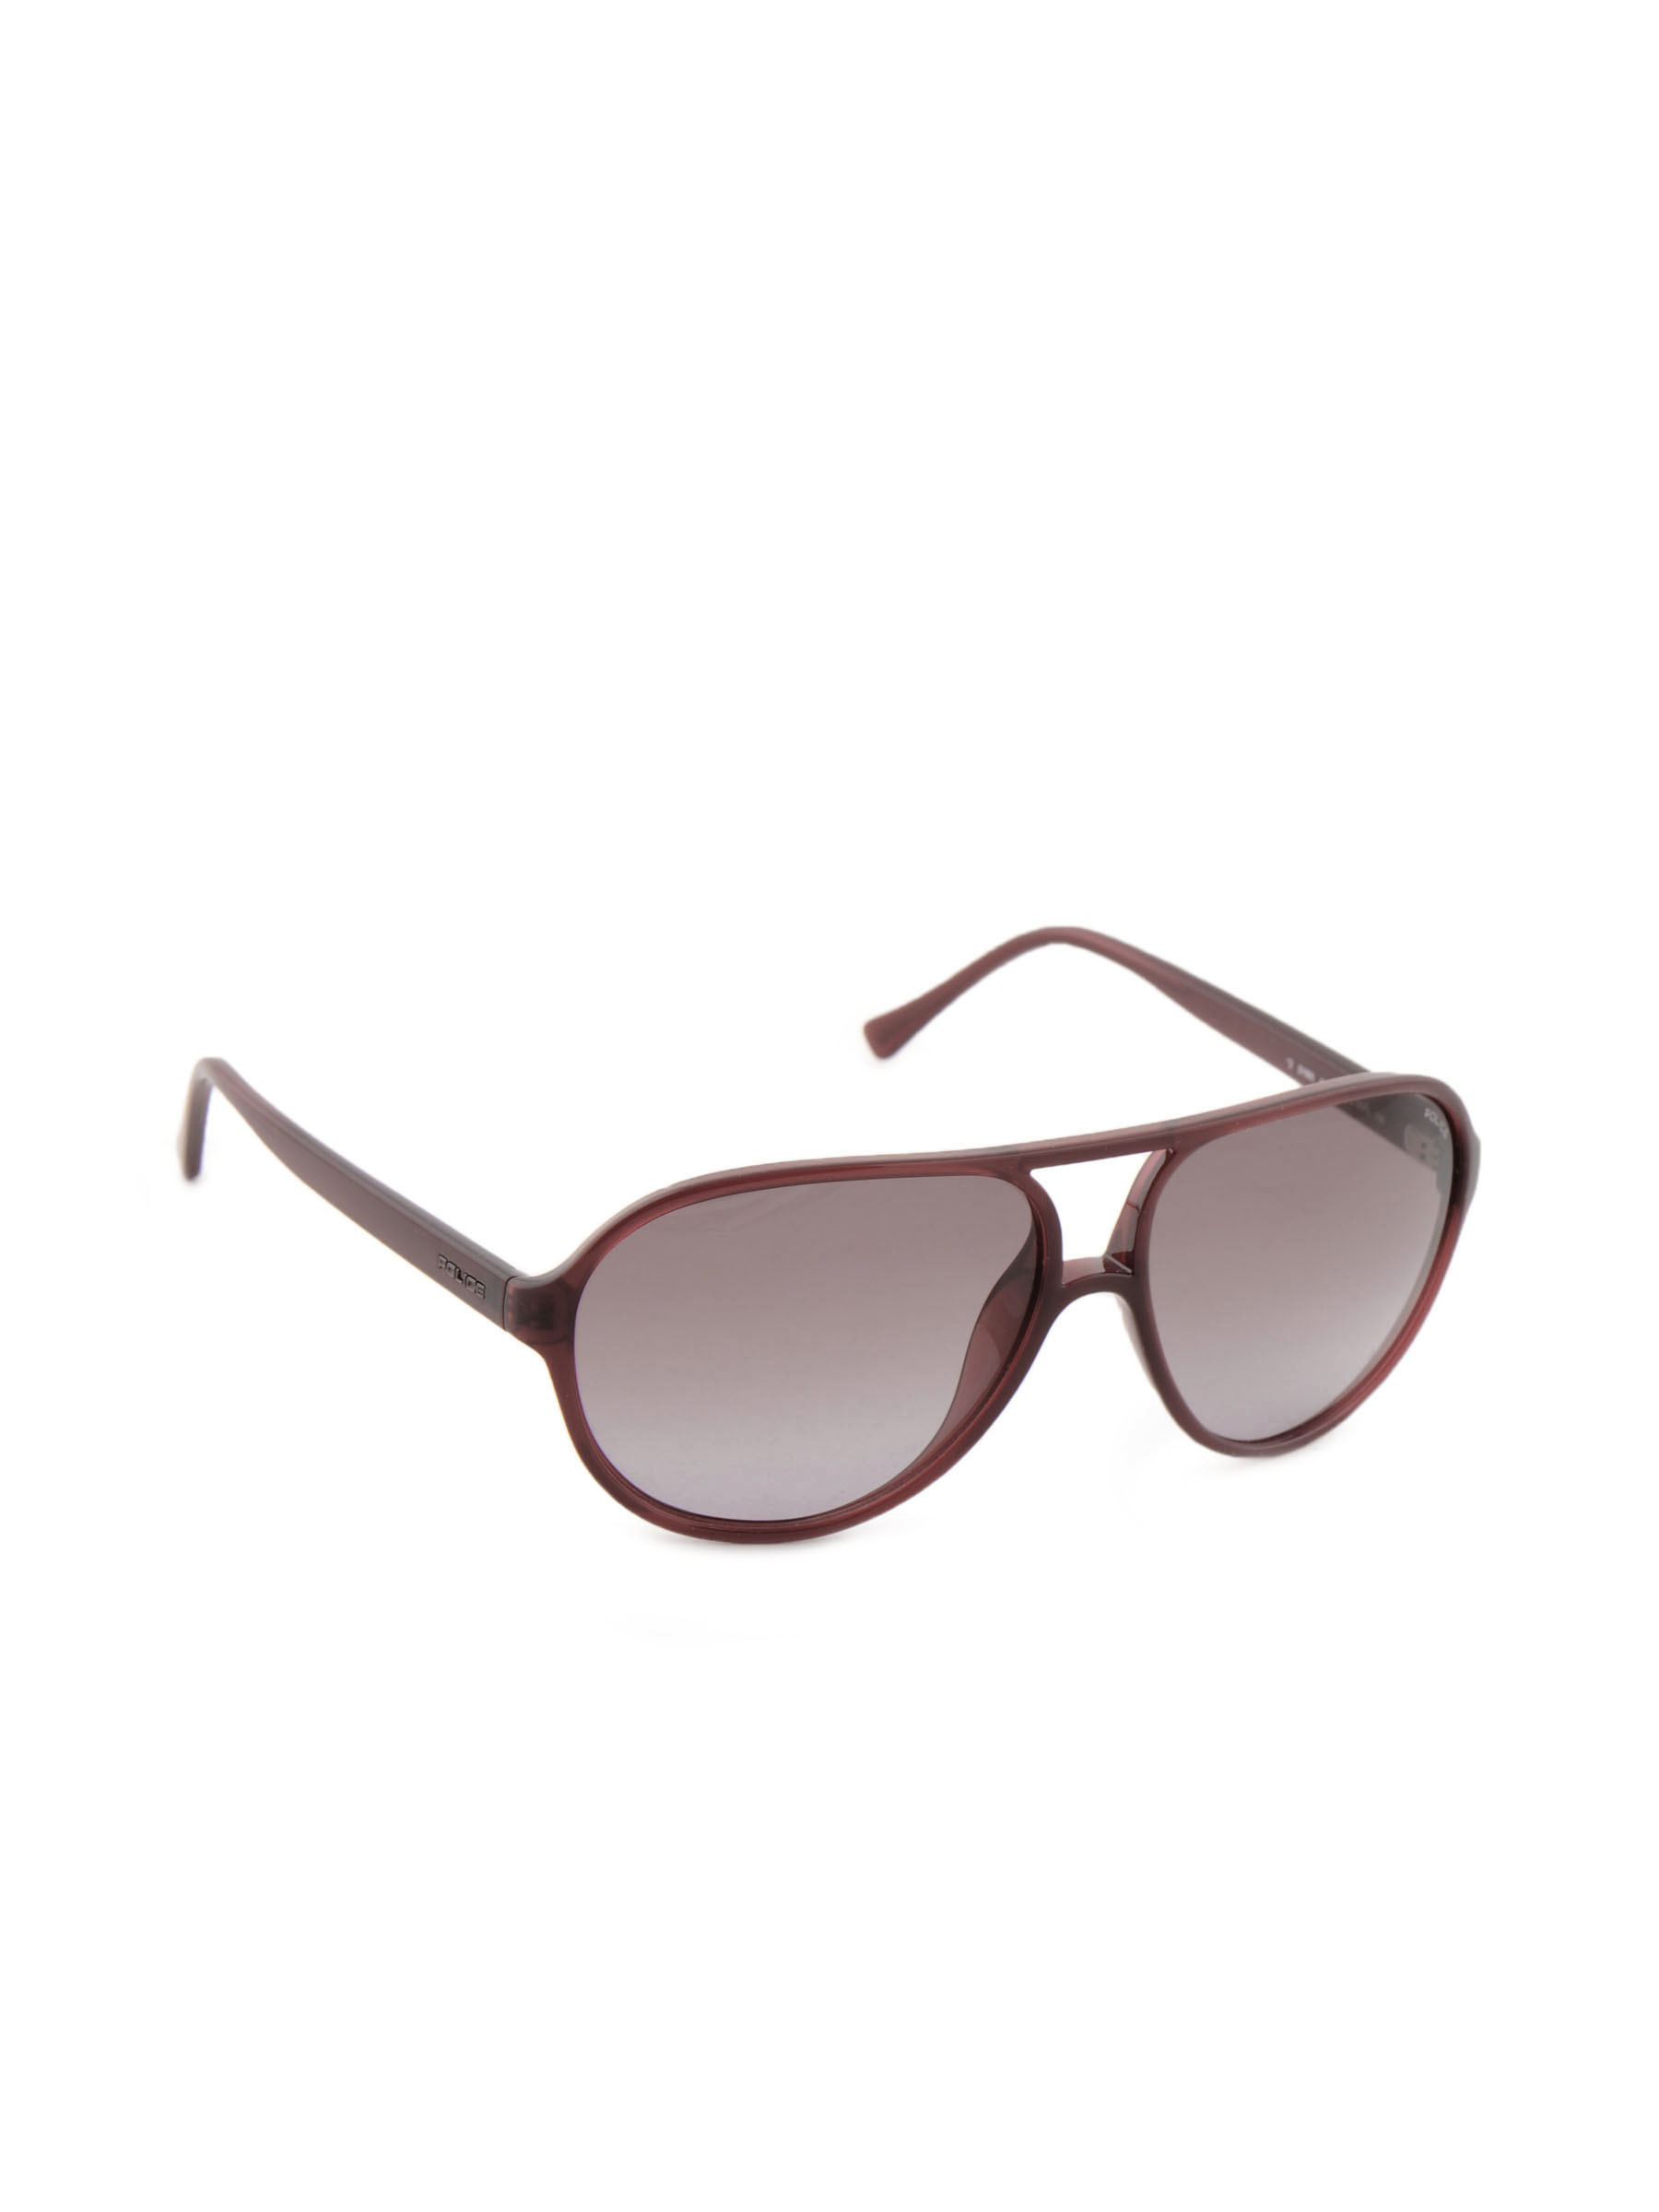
Police Women Casual Brown Sunglasses
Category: Accessories / Eyewear / Sunglasses
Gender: Women
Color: Brown
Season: Winter 2016
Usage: Casual